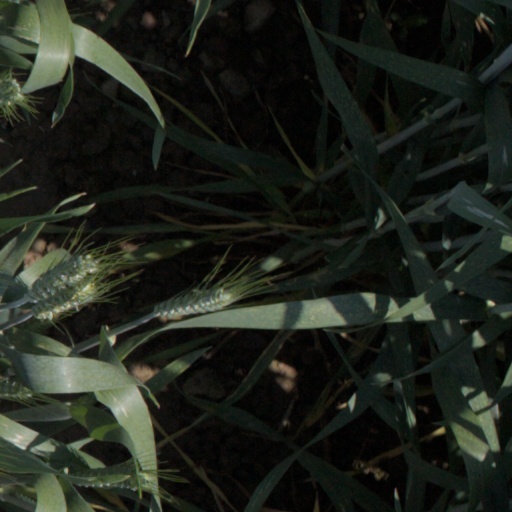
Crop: wheat